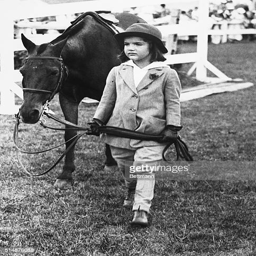
politician leads her pony from the paddock after competing at show